Stefansgade

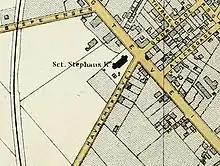
Havremarksvej seen on a map detail from between 1874 and 1880

Stefansgade was originally called Havremarksvej. The name Havremarken referred to the area between Nørrebrogade and Jagtvej and subsists in the name of Havremarkens Skole in Husumgade. St. Stephen's Church was inaugurated at the beginning of the street in 1874. The name Stefansgade was initially associated with present-day Bragesgade but was in 1880 transferred to the current street.